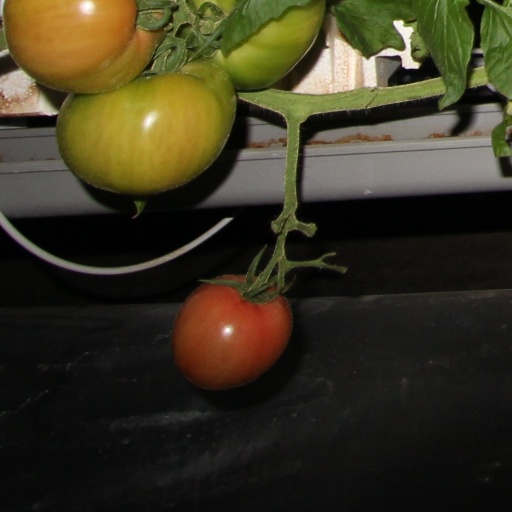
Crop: tomato